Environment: real
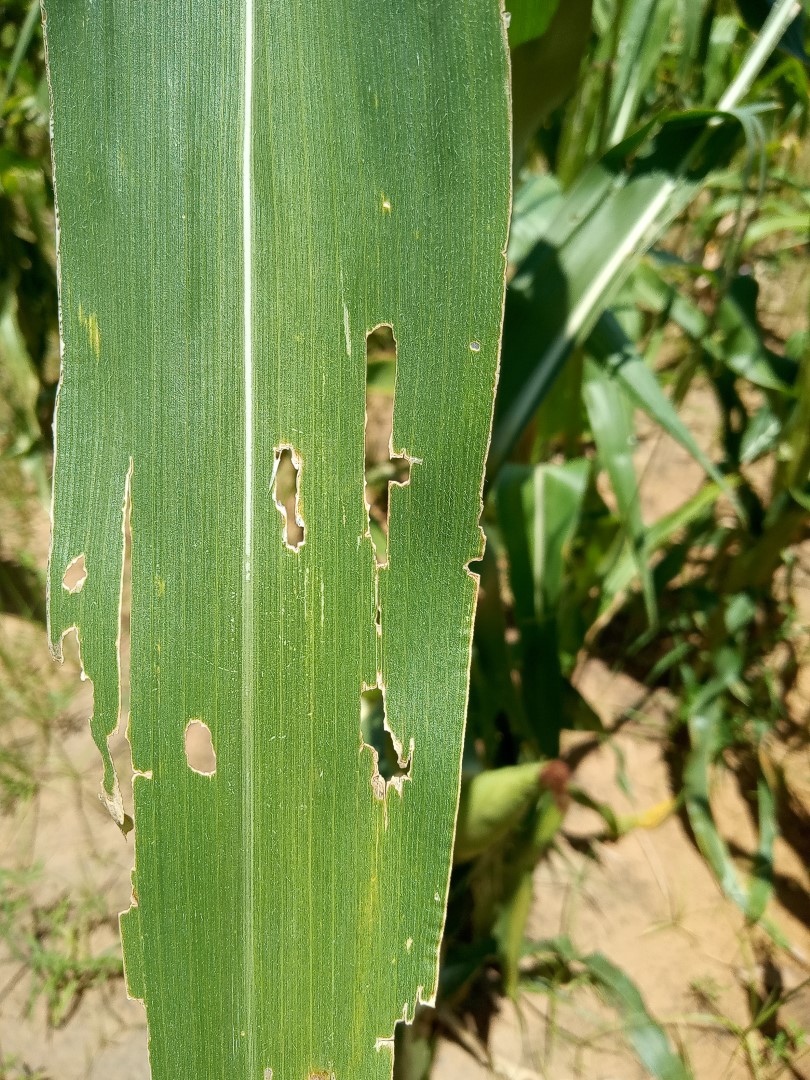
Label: fall_armyworm